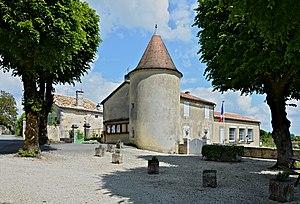
Mairie d'Édon, Charente, France.
Édon est une commune du Sud-Ouest de la France, située dans le département de la Charente.